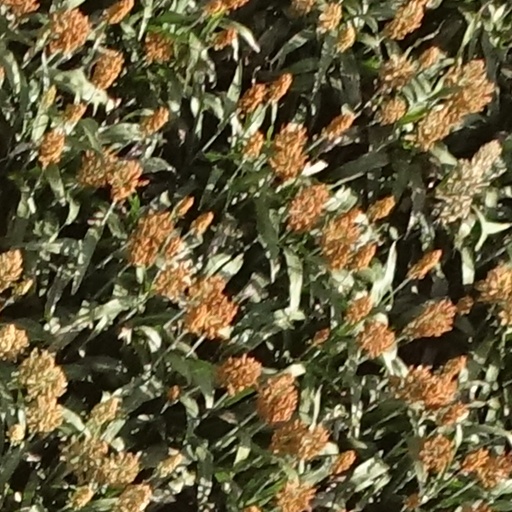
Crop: sorghum